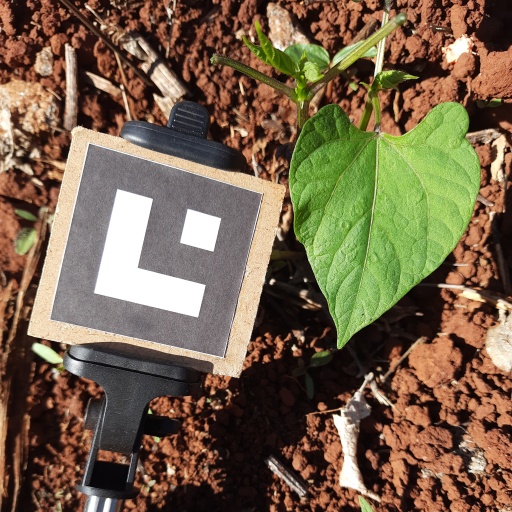
Observations: flat surface, no eating holes, under sunlight